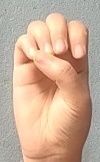
ASL sign: E